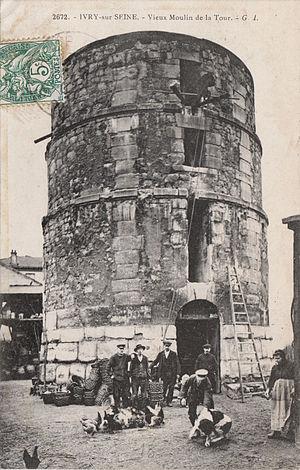
Le moulin de la tour à Ivry-sur-Seine au début du XXe.
Ivry-sur-Seine est une commune française située dans le département du Val-de-Marne en région Île-de-France. Limitrophe de Paris, la ville fait partie de la Métropole du Grand Paris.
Le moulin de la Tour est un moulin à vent situé sur la commune d'Ivry-sur-Seine, place du 8-mai-1945, à l'angle de la rue Paul-Bert, de la rue Barbès et de la rue Baudin.